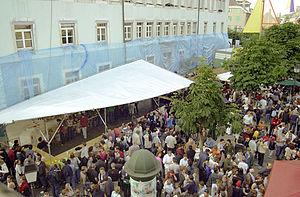
La Chaux-de-Fonds est une ville suisse du canton de Neuchâtel, située à environ 70 km au nord-ouest de Berne dans le massif du Jura, à 10 km de la frontière avec la France et depuis juin 2009, inscrite avec sa voisine Le Locle au patrimoine mondial de l'UNESCO pour son « urbanisme horloger » qui reflète les besoins particuliers d'une activité mono-industrielle, entremêlant habitat et ateliers.